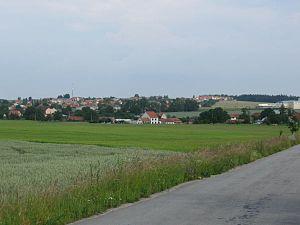
Kotvrdovice est une commune du district de Blansko, dans la région de Moravie-du-Sud, en République tchèque. Sa population s'élevait à 900 habitants en 2017.